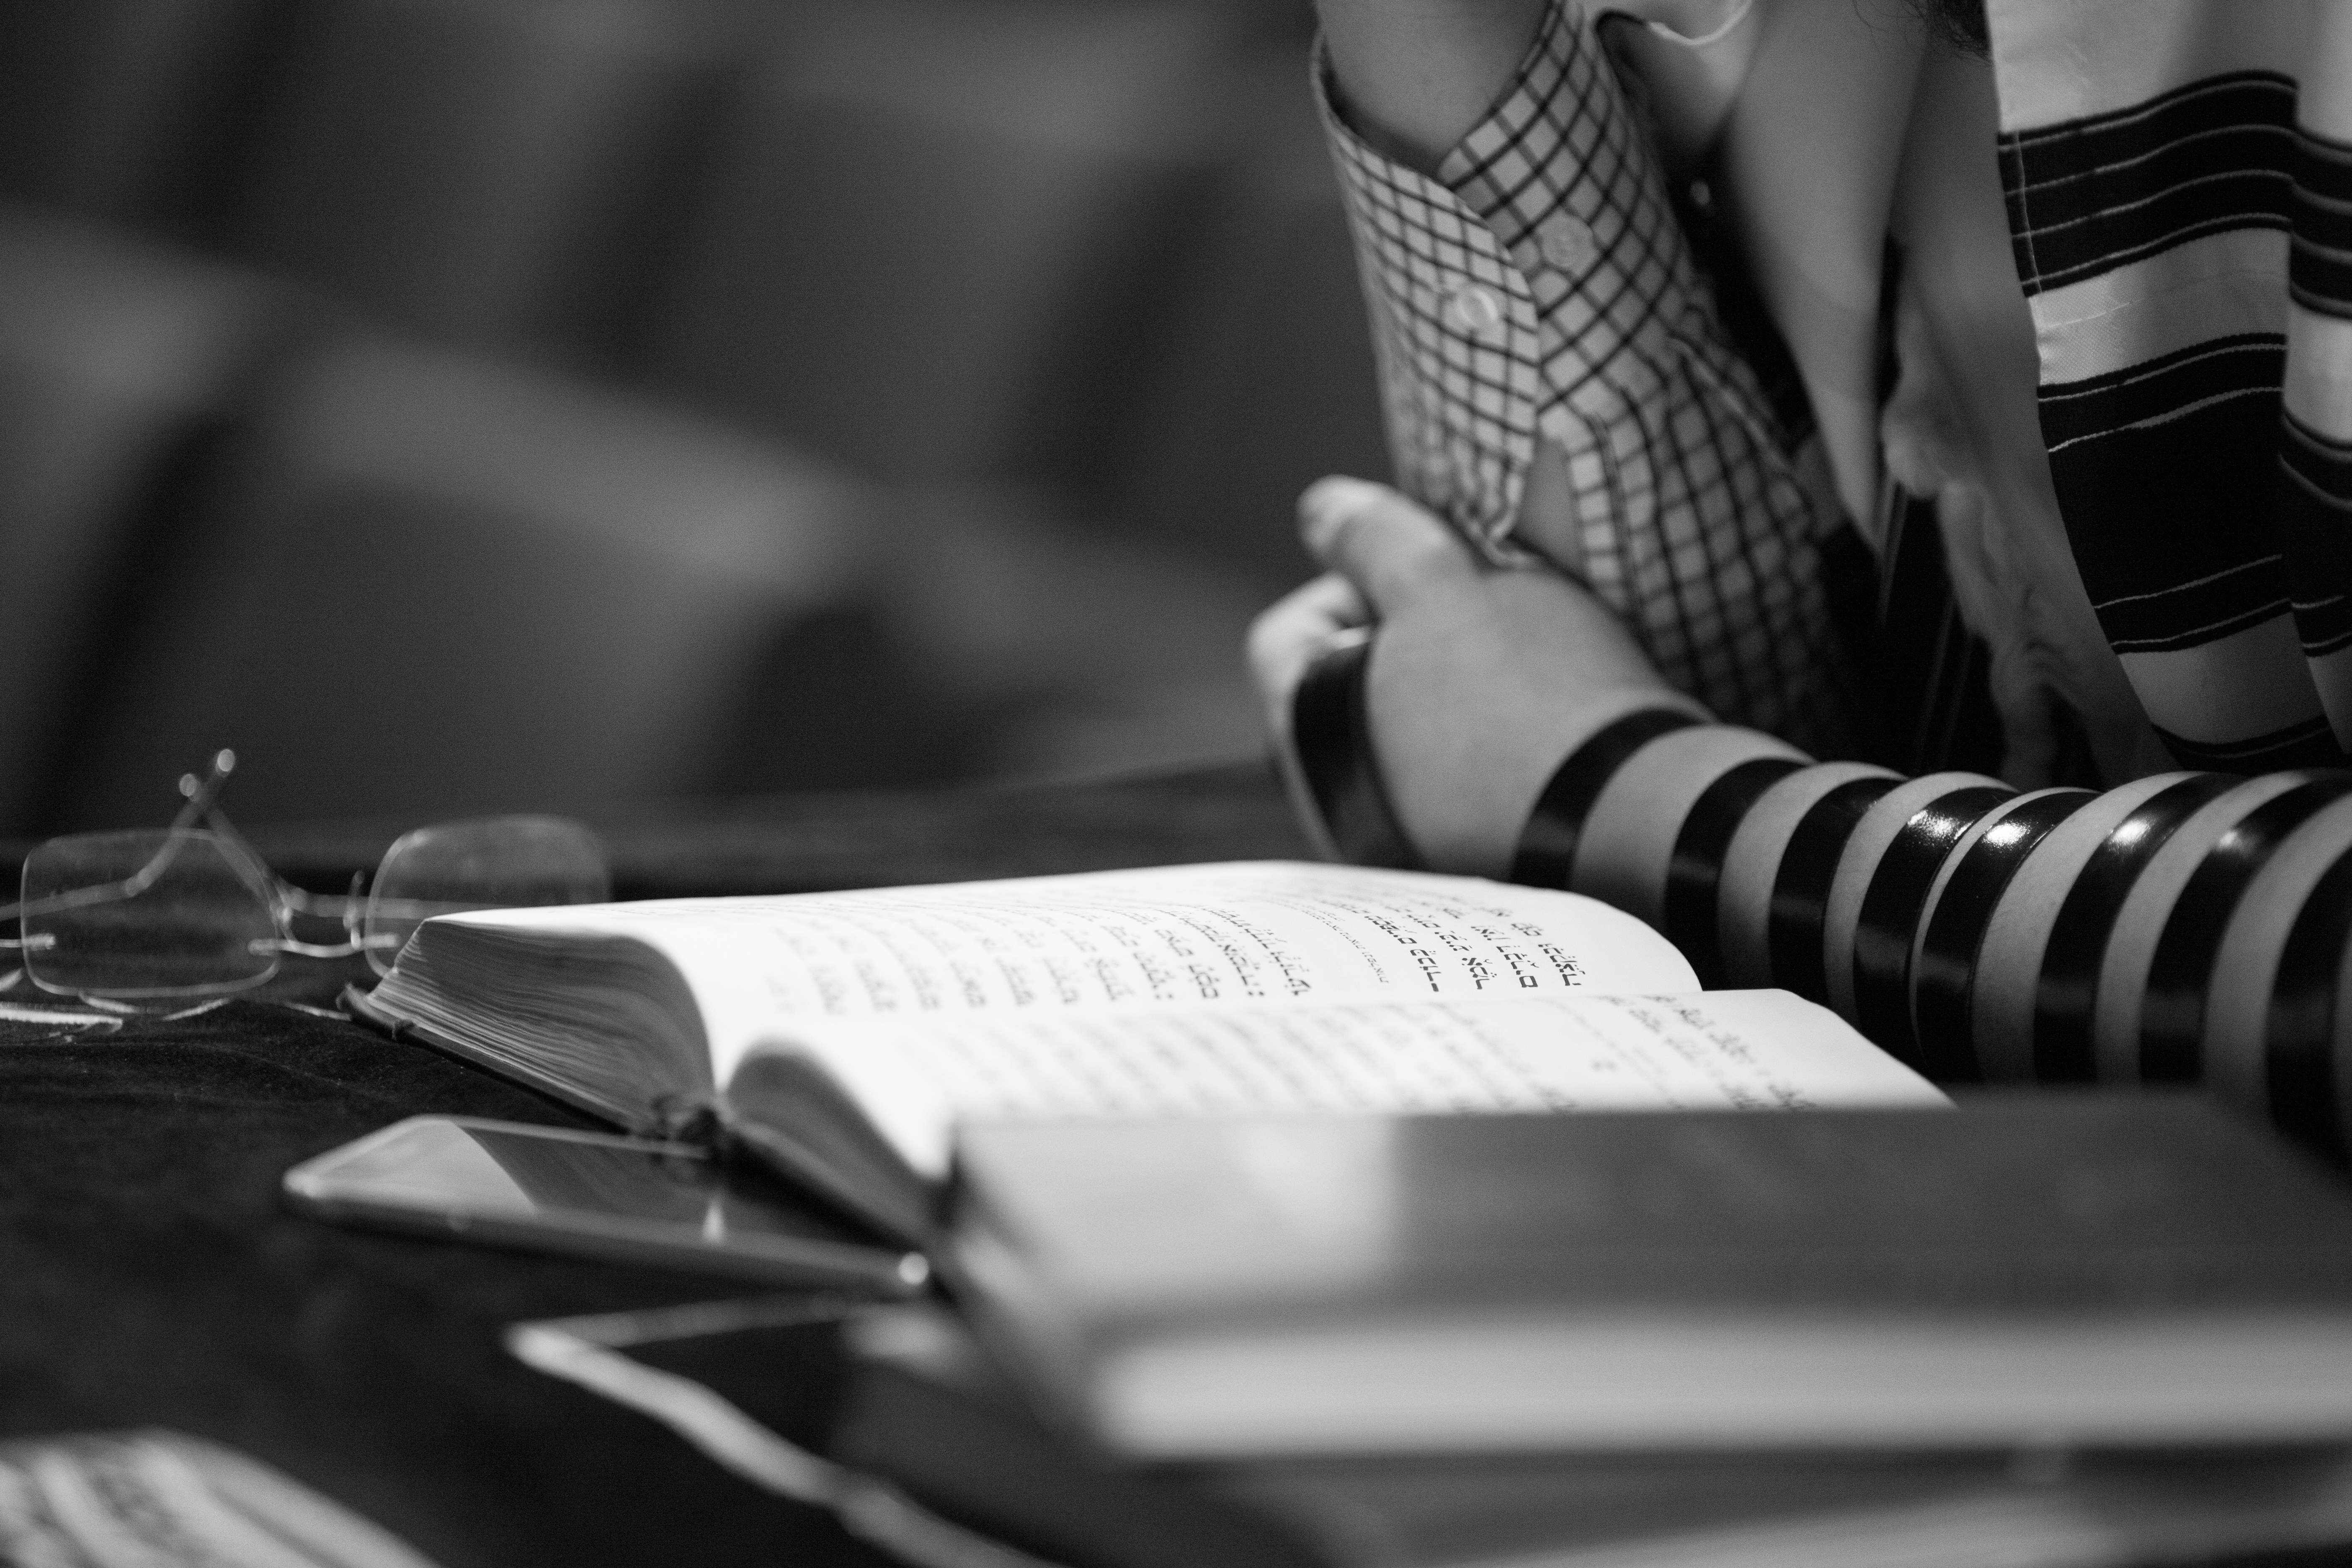
hand, black and white, white, photography, guitar, religion, black, monochrome, close up, glasses, prayer, synagogue, torah, jew, judaism, hebrew, jews, monochrome photography, tefillin, chabad, dnepropetrovsk, talmud, hasid, lubavitch, mitzvah, siddur, film noir